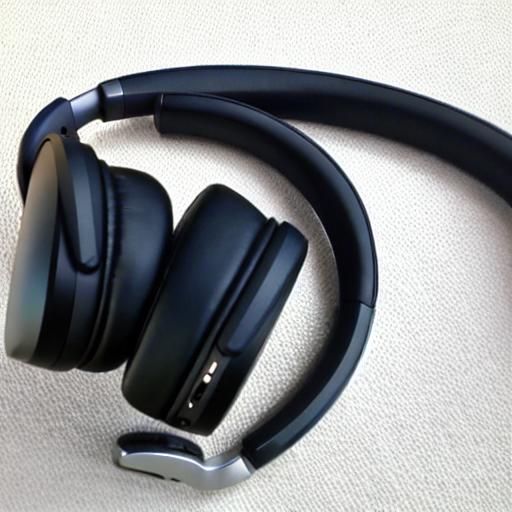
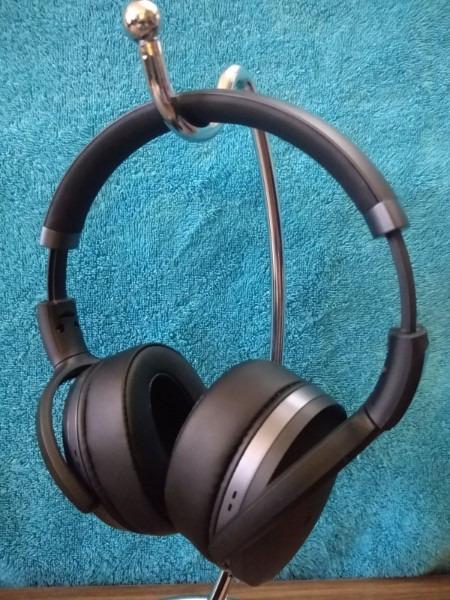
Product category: headphones
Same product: no